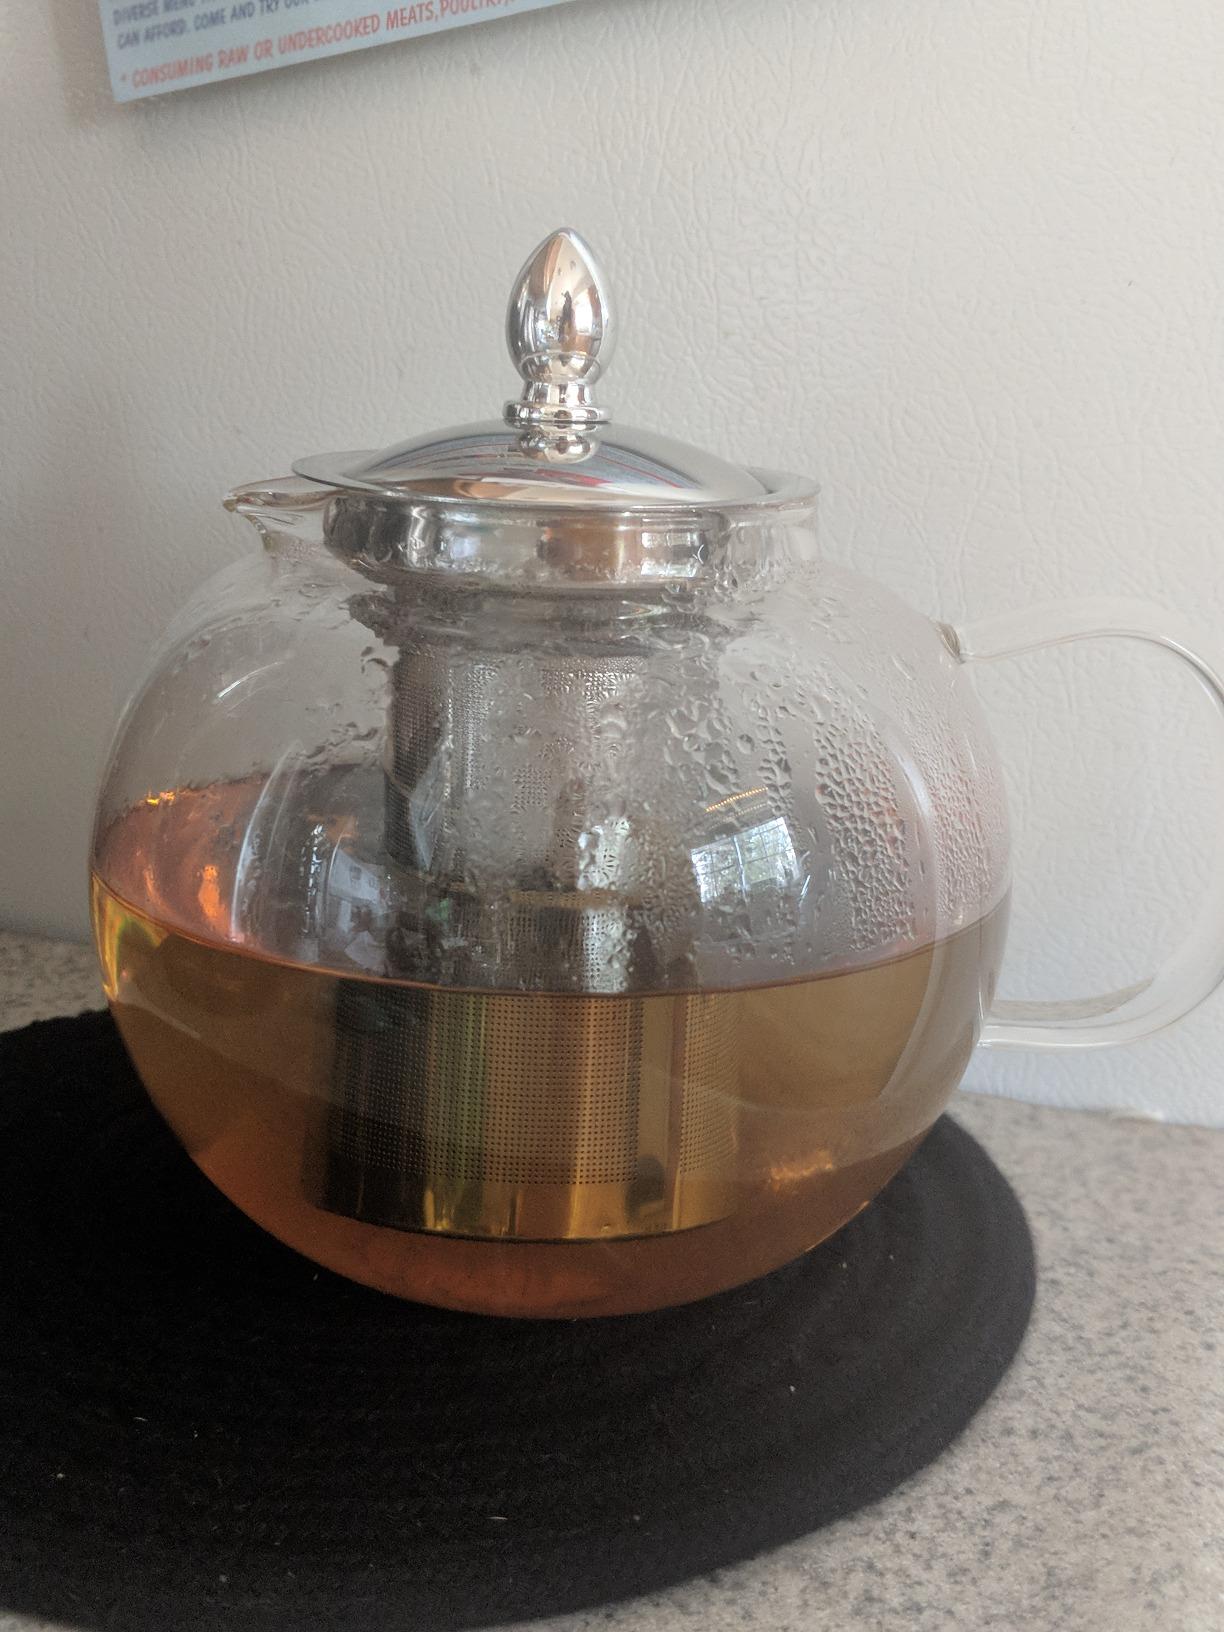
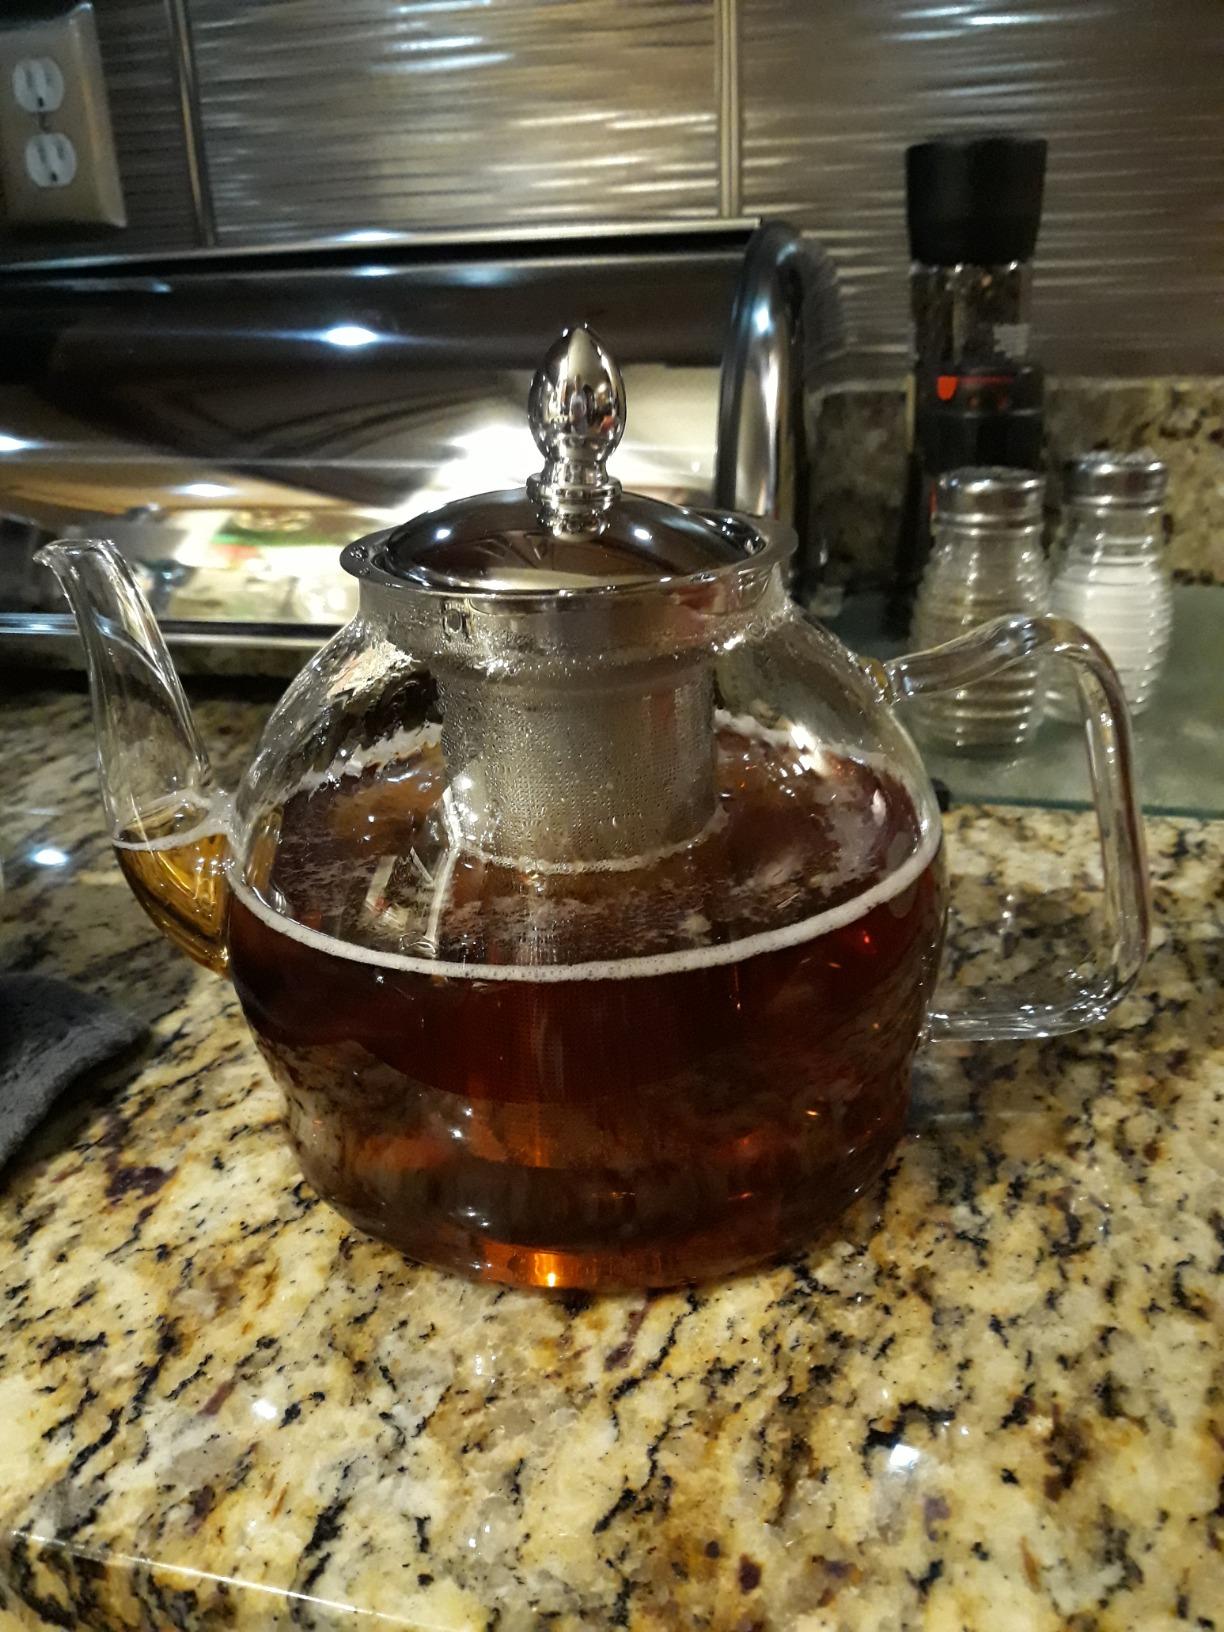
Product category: items_kettle
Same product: no